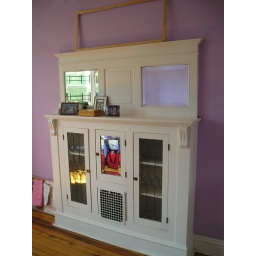
front bedroom built in mirrored bookshelf mantle